Domingos Dutra

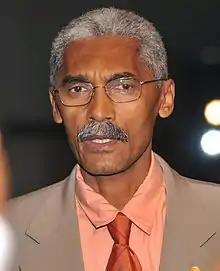
Domingos Dutra in 2009

Domingos Francisco Dutra Filho (born March 20, 1956) is a Brazilian politician. He was state deputy (1991–1995, 2003–2007), vice-mayor (1997–2000) and federal deputy (1995–2003, 2007–2015). Dutra is a mayor of Paço do Lumiar since 2017.